Atomic spacing

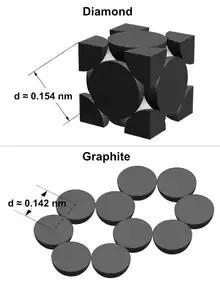
(Top) Diamond crystal structure, depicting an atomic spacing of 0.154 nm. (Bottom) Graphite crystal structure, depicting an atomic spacing of 0.142 nm.

Atomic spacing refers to the distance between the nuclei of atoms in a material. This space is extremely large compared to the size of the atomic nucleus, and is related to the chemical bonds which bind atoms together. In solid materials, the atomic spacing is described by the bond lengths of its atoms. In ordered solids, the atomic spacing between two bonded atoms is generally around a few ångströms (Å), which is on the order of 10 meters (see Lattice constant). However, in very low density gases (for example, in outer space) the average distance between atoms can be as large as a meter. In this case, the atomic spacing is not referring to bond length.